Rosario

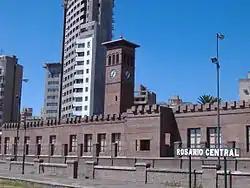
Seat of the Center District, at the former Rosario Central railway station

The 2010 Census also showed a relatively aged population. With 21% under the age of fifteen and 17% over sixty, the people have an age structure similar to those in many North American cities. They are, likewise, more elderly on average than Argentines as a whole (of whom 25% were under 15 and 14%, over 60).